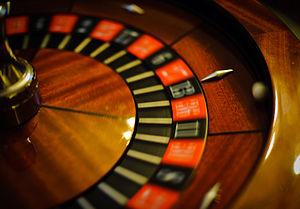
Un jeu de hasard est un jeu dont le déroulement est partiellement ou totalement soumis à la chance. Celle-ci peut provenir d'un tirage ou d'une distribution de cartes, d'un jet de dé, etc. Lorsque le jeu est totalement soumis au hasard, on parle de jeu de hasard pur. Lorsque le joueur doit déterminer son action en fonction d'événements aléatoires passés ou futurs et de probabilités, on parle plus volontiers de jeu de hasard raisonné.